Vartanants Square

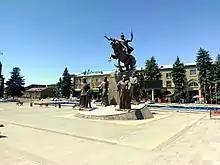
Memorial to the Battle of Avarayr

The square is decorated with several fountains with a memorial to the Battle of Avarayr at the central part. The memorial was erected in 2008 and includes a group of historic Armenian figures who led the Armenian army's campaign against Sassanid Persia. The equestrian statue of Vartan Mamikonian is erected at the centre of the memorial. The other four statues depict the Catholicos Hovsep I of Armenia, Ghevond Yerets, V. Mamikonian's mother and the prince Arshavir II Kamsarakan.